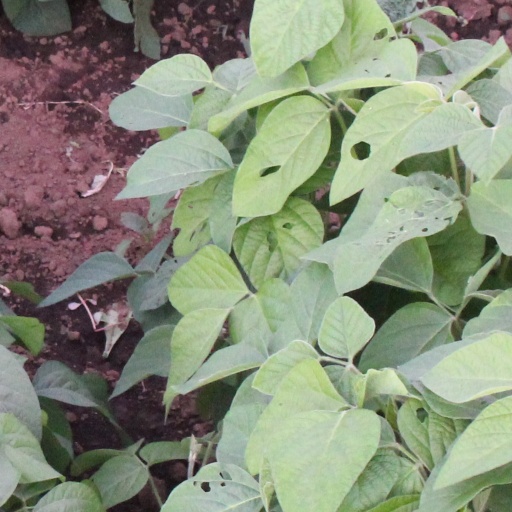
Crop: soybean